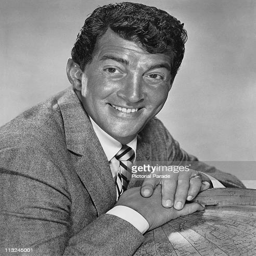
portrait of actor and traditional pop artist